Engraved glass

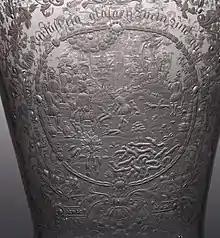
Hunting scene, Bohemian, c. 1710; coat of arms on the far side.

Caspar Lehmann's pupil Georg Schwanhardt moved from Prague to his native city of Nuremberg in 1622, and founded a workshop which lasted over a century, continued by his family and others. Unlike the Bohemian engravers, those in Nuremberg often signed their pieces. The most common shapes made were goblets with covers and beakers with "bun" feet. The engraved decoration, normally restricted to the bowl and top of the cover, included a wide range of subjects, drawing from, but not exactly copying, contemporary prints. Portraits of rulers, coats of arms, scenes from classical mythology and the Bible, emblems and allegories are all found, and "battle scenes in woodland settings" were a speciality.